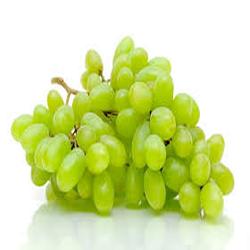
Label: Grapes